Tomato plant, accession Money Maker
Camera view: tilt-top (135 deg); turntable rotation: 330 degrees
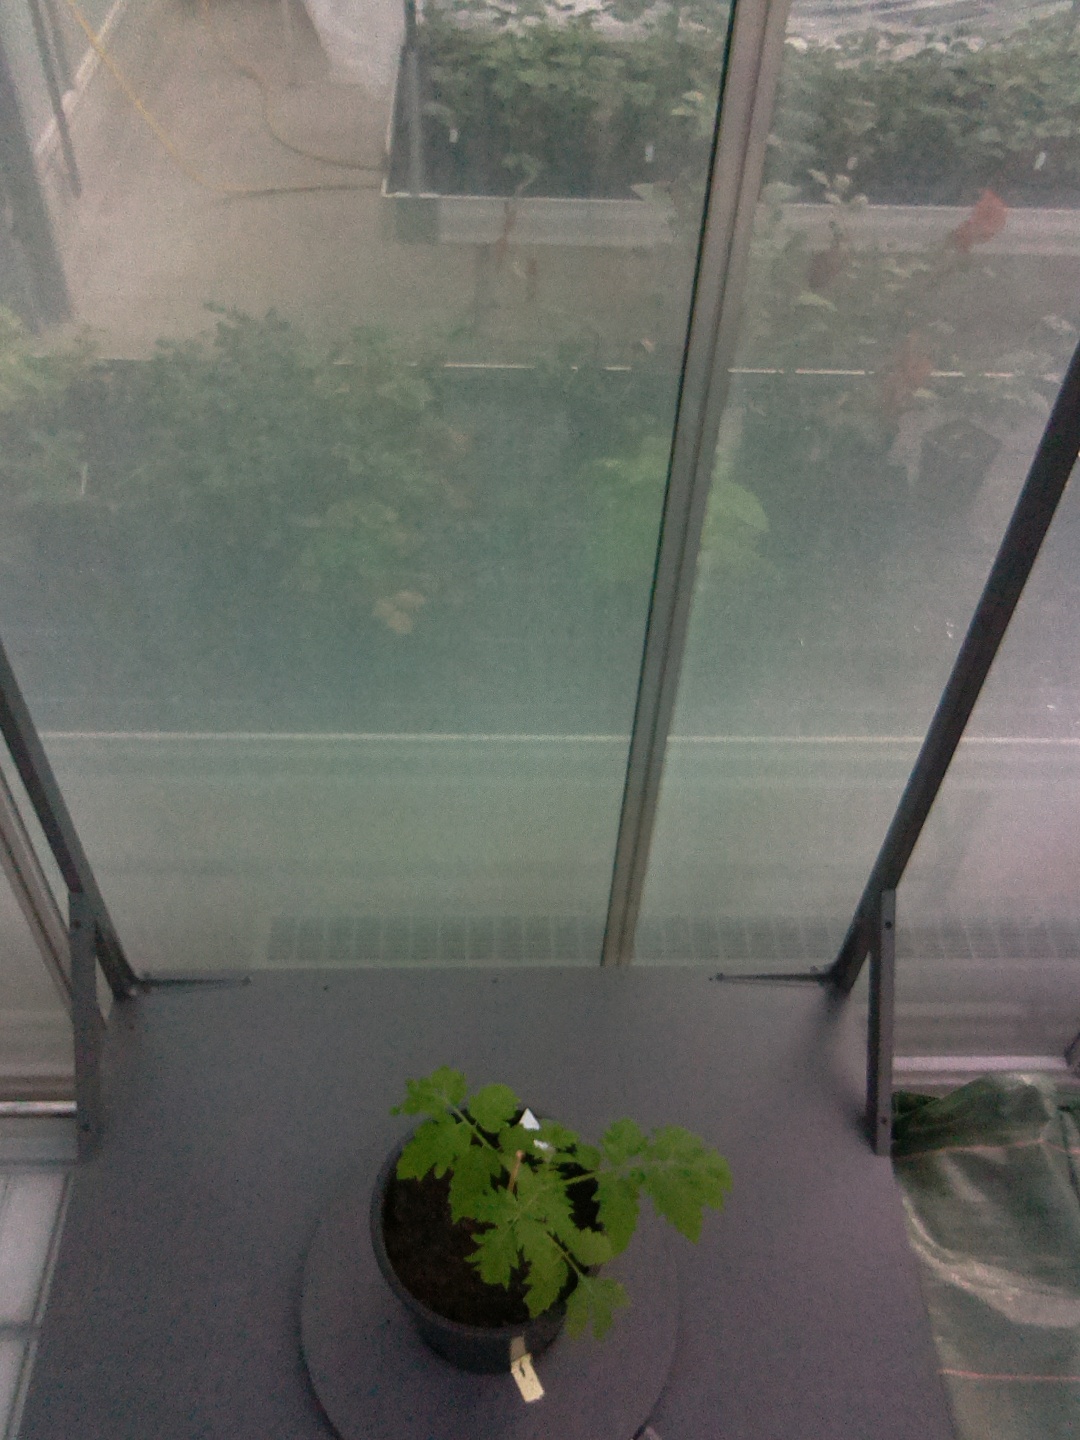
BBCH growth stage 13: 6 of true leaves visible